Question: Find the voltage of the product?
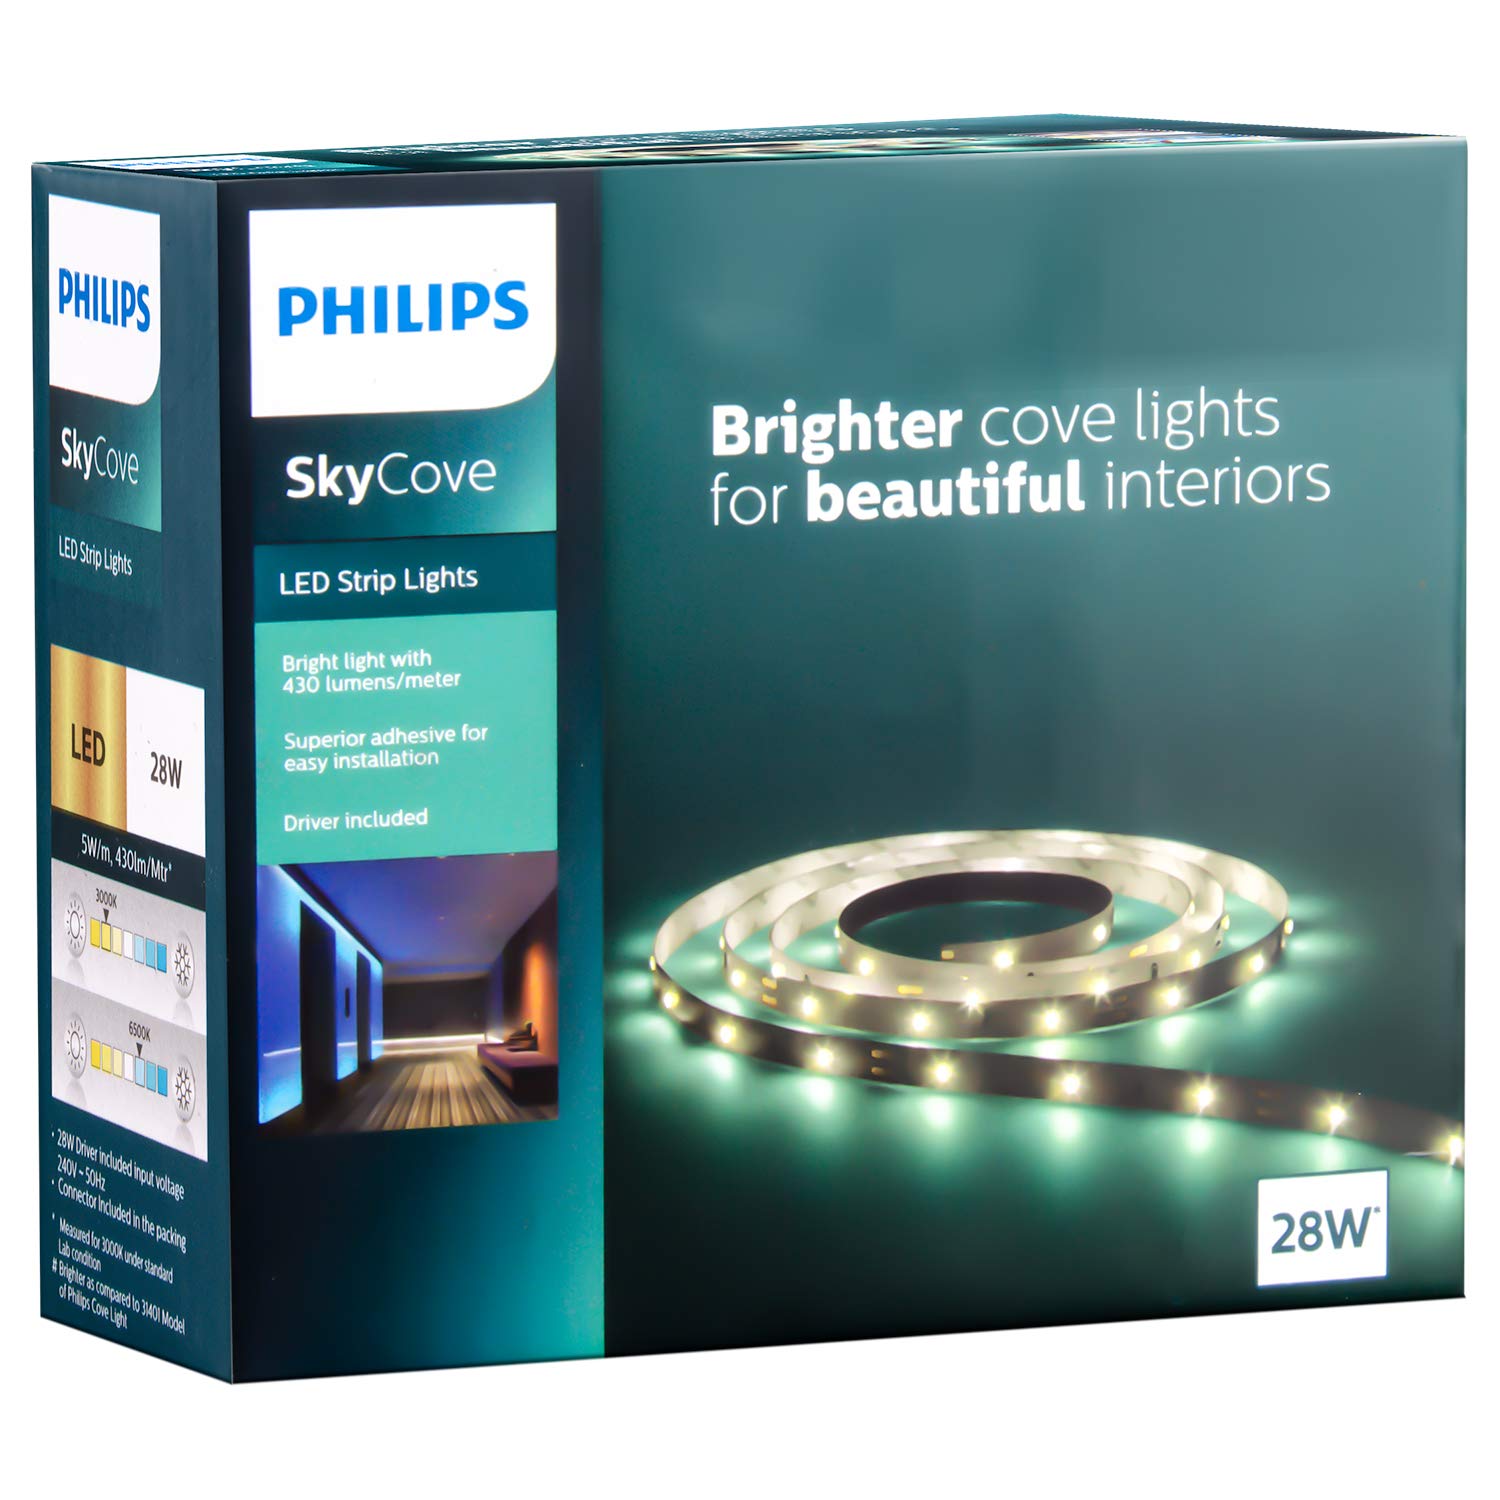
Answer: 240.0 volt